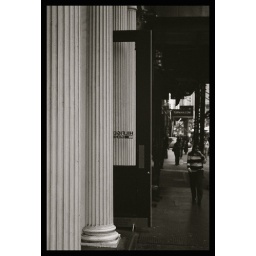
test shots with black and white film. taken by my minolta xe-5 (dresden)